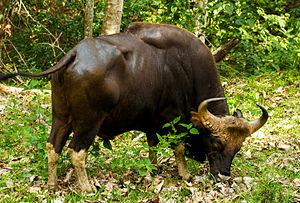
L'emblème de l'Inde est composé de trois lions sur un chapiteau orné d'une roue au centre, d'un buffle à droite et d'un cheval galopant à gauche.
Le gaur ou seladang, sauvage, et le gayal ou mithan, sauvage ou domestiqué, sont désormais considérés comme formant une seule espèce : Bos frontalis. Il s'agit du plus gros bovidé sauvage, originaire du sud-est asiatique.